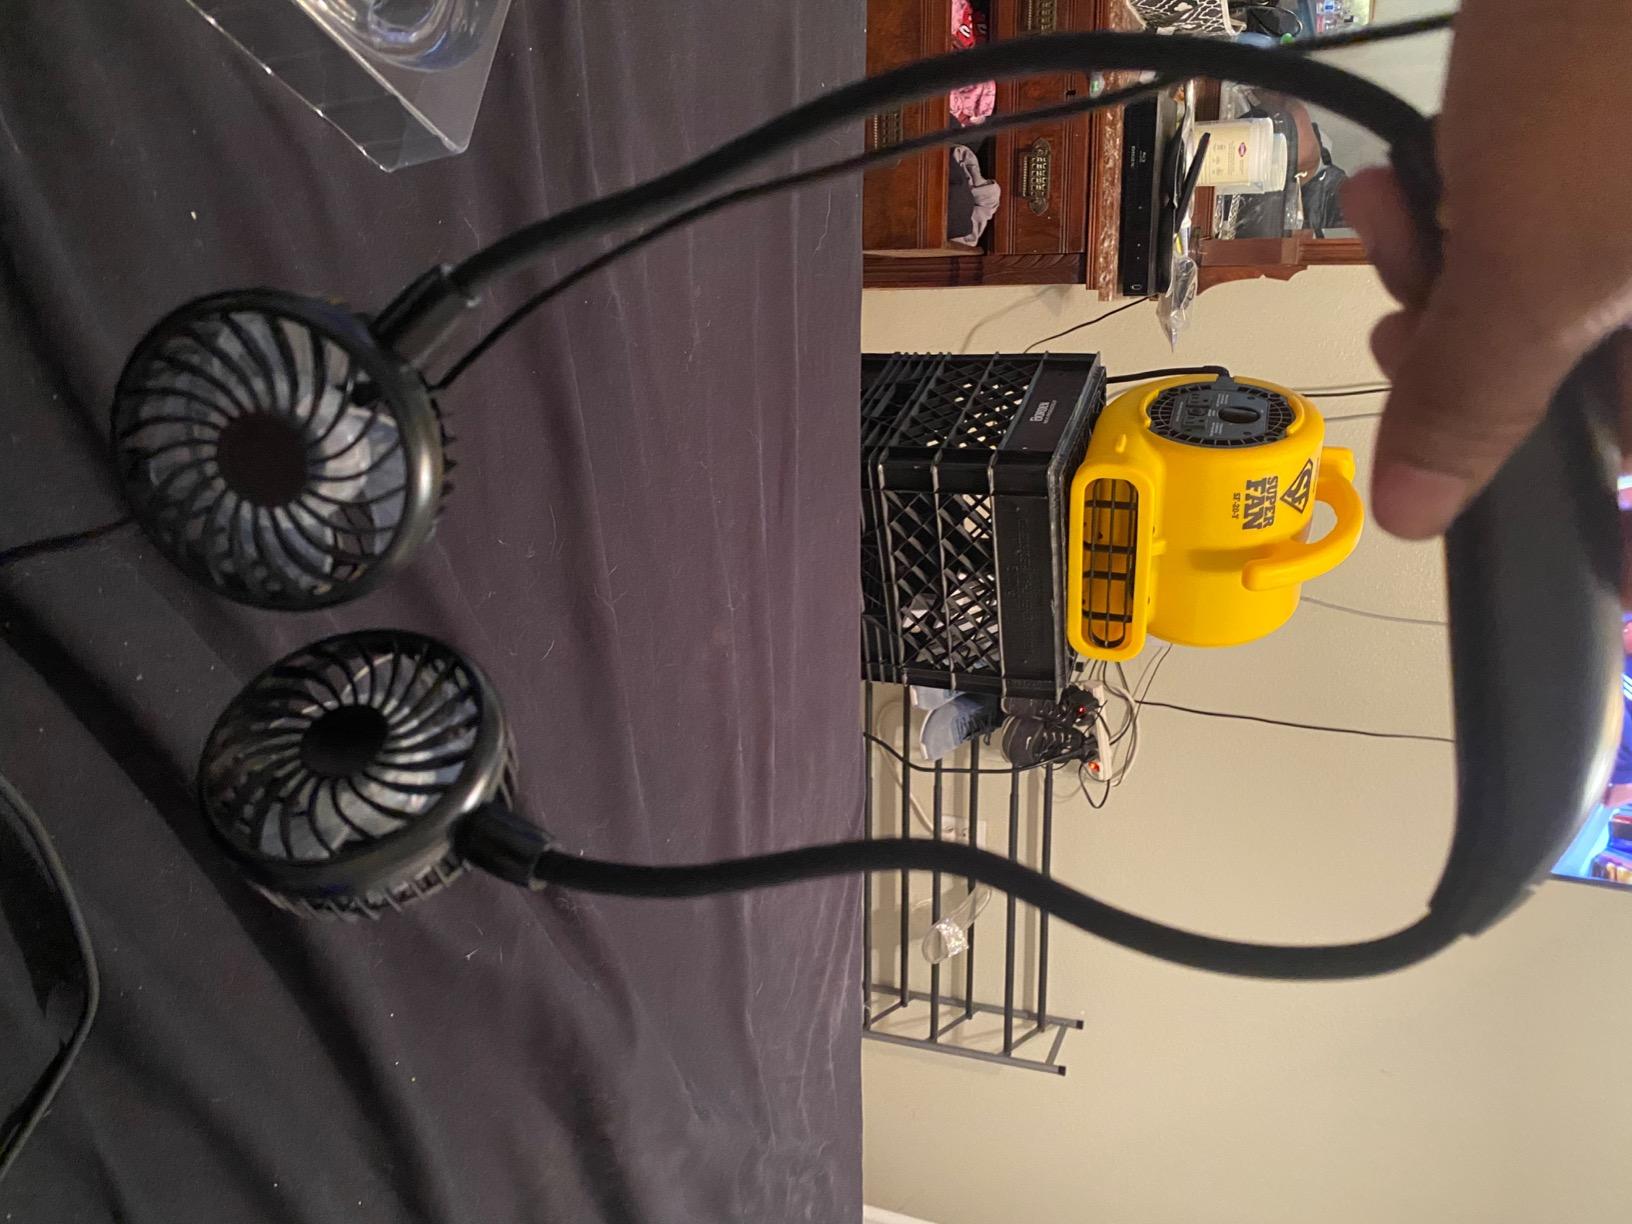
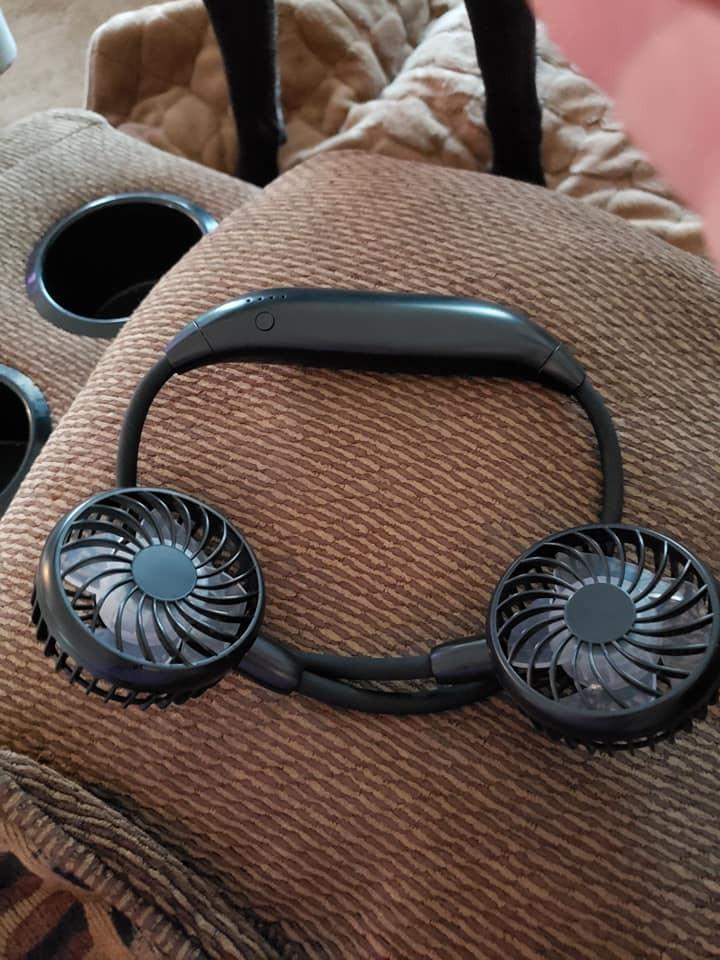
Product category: fan
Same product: yes